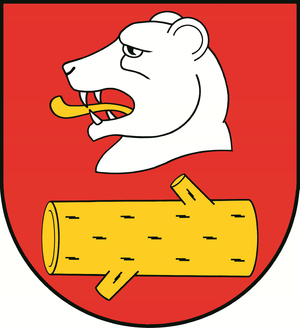
Radzyń Podlaski est une gmina rurale du powiat de Radzyń Podlaski, dans la Voïvodie de Lublin, dans l'est de la Pologne.